Gershon Agron

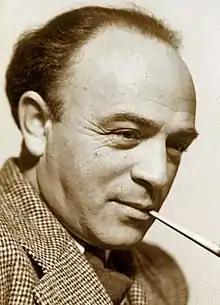
Agron in the 1930s

Gershon Harry Agron (1 November 1959) was an Israeli newspaper editor, politician, and the mayor of West Jerusalem between 1955 and his death in 1959.